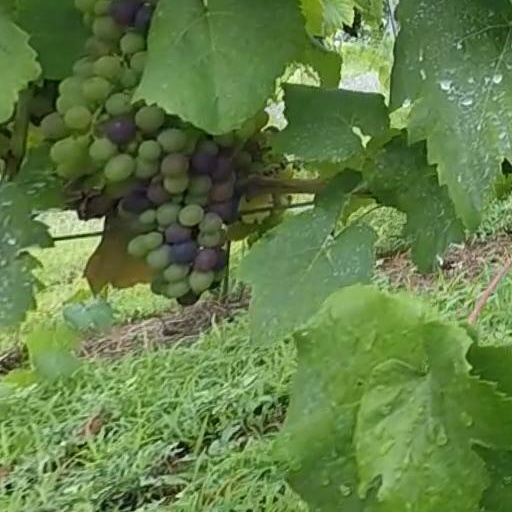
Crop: grape